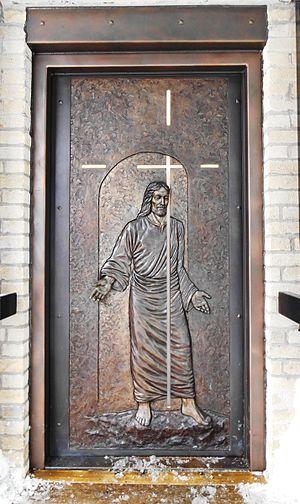
Porte sainte, basilique-cathédrale Notre-Dame de Québec
La basilique-cathédrale Notre-Dame de Québec est l'église primatiale du Canada et le siège de l'archidiocèse de Québec. Elle est située dans l'arrondissement historique du Vieux-Québec à Québec, accolée au Séminaire de Québec, face à l’hôtel de ville de Québec et bordée par la rue De Buade. Elle a été classée monument historique en 1966.